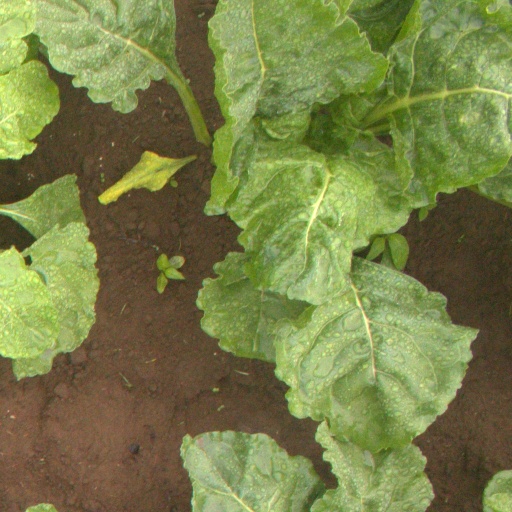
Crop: sugar beet